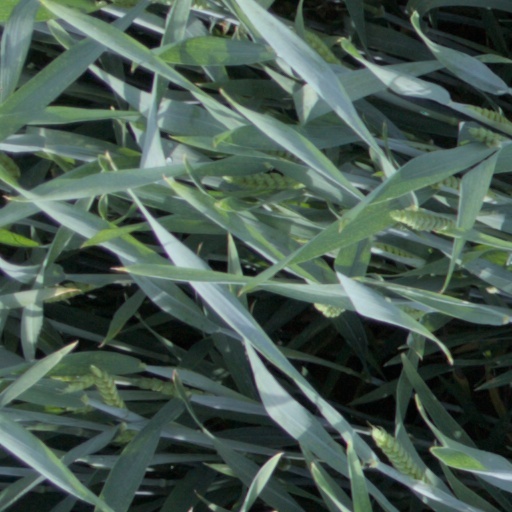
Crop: wheat